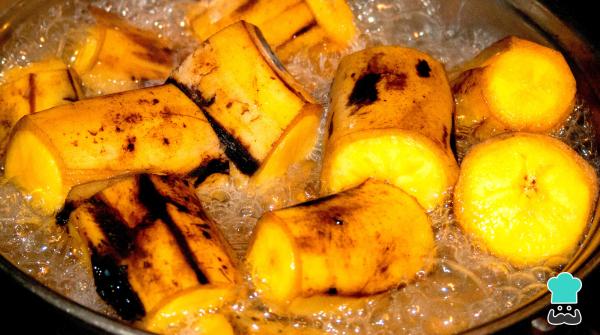
Empezamos por cocinar los plátanos. Para ello, coloca un cazo con agua suficiente para cubrir todos los plátanos, previamente troceados, tal como se ven en la foto, sin retirar la piel. Lleva al fuego y deja que hierva hasta que estén tiernos.Los plátanos estarán listos cuando les puedas pinchar con un tenedor con facilidad. Es importante que no se cocinen demasiado pues la masa quedaría muy blanda y sin forma. Tampoco pueden quedar crudos, pues la masa quizás se quebraría. La consistencia de la masa debe ser homogénea para lograr unos buenos tequeños caseros.